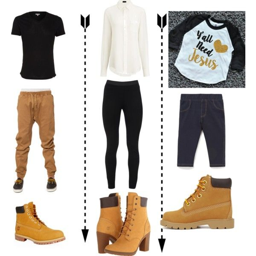
a fashion look featuring blouses , peace of leggings and boots .